Minnie Baldock

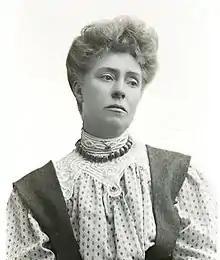
Photograph of Minnie Baldock by Colonel L. Blathwayt, the father of Mary Blathwayt

Lucy Minnie Baldock (née Rogers; 20 November 1864 – 10 December 1954) was a British suffragette. Along with Annie Kenney, she co-founded the first branch in London of the Women's Social and Political Union (WSPU).